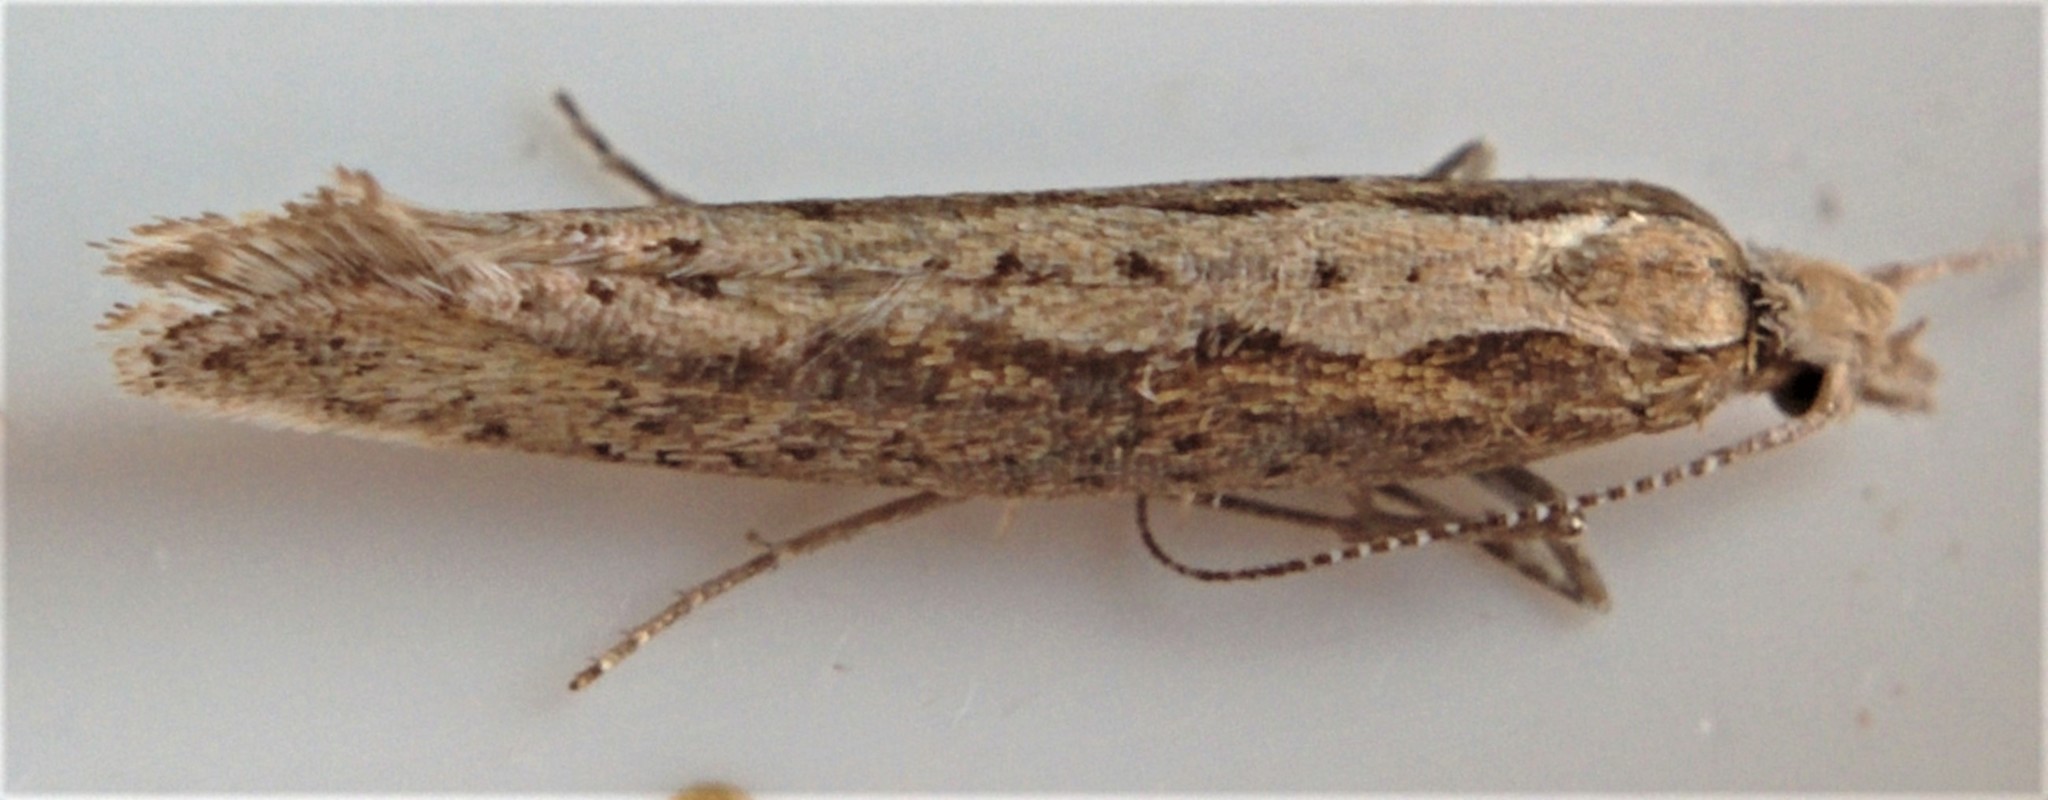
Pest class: diamondback_moth